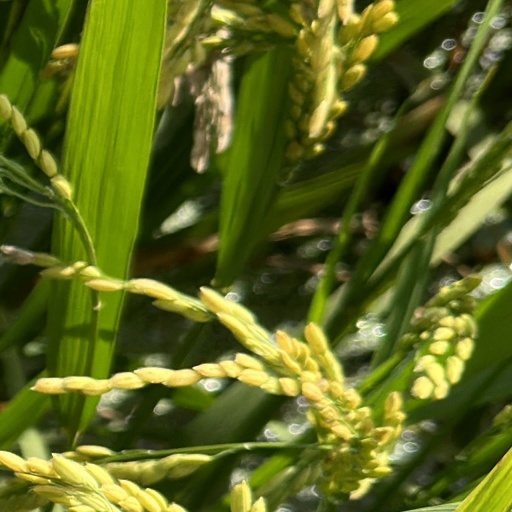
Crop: rice